Maizefield

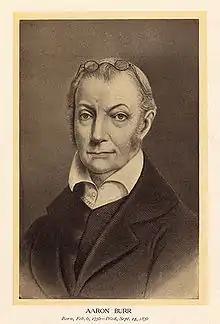
A sepia-toned image of a clean-shaven man with a short haircut, balding slightly, in early 19th-century formal attire

The downslope in the ground exposes the basement of the wing. Brick steps lead up to the porch on the eastern side. Its gently pitched hipped roof is supported on the front by two smooth round columns in the center with a similar column on either side, topped by a wide plain frieze and molded cornice.